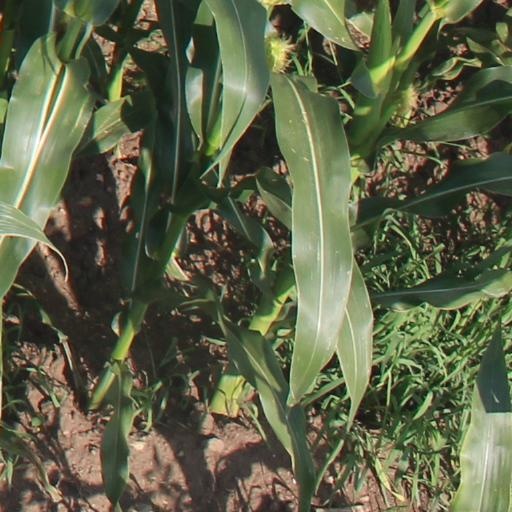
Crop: maize; corn